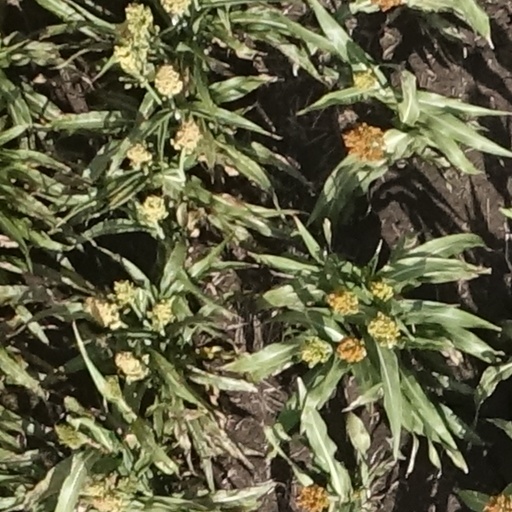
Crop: sorghum